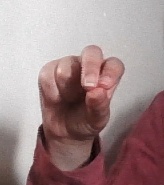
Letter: gaaf